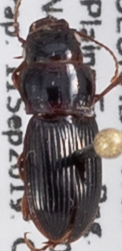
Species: Cratacanthus dubius
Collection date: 2019-09-11
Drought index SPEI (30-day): -0.722
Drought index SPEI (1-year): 0.748
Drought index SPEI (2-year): -0.1704